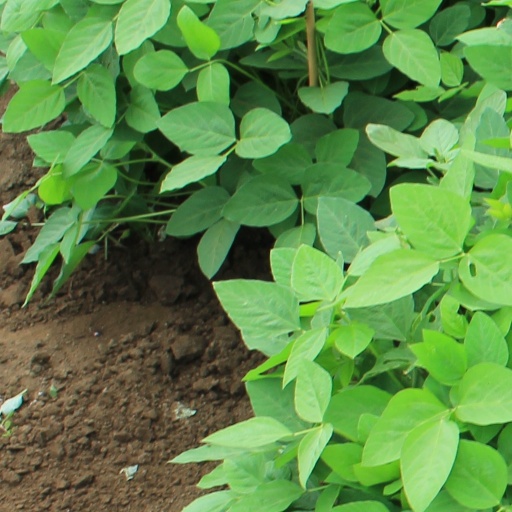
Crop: soybean